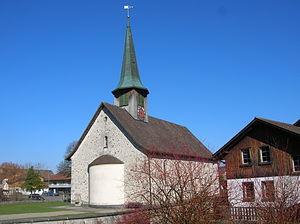
Hittnau est une commune suisse du canton de Zurich, située dans le district de Pfäffikon.